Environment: real
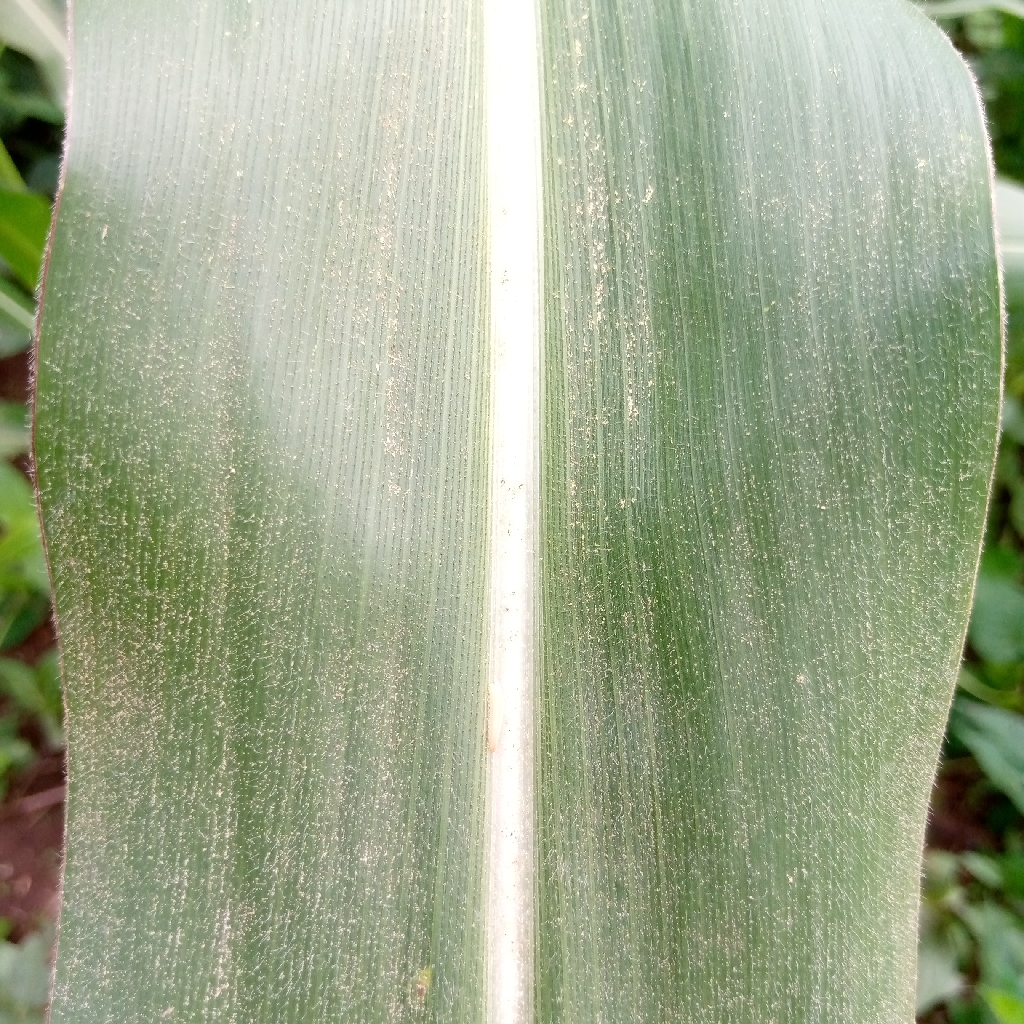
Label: healthy